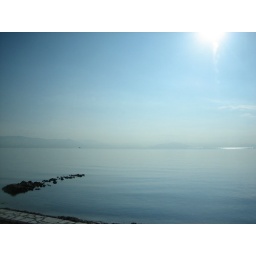
The water was so calm and clear in Greece